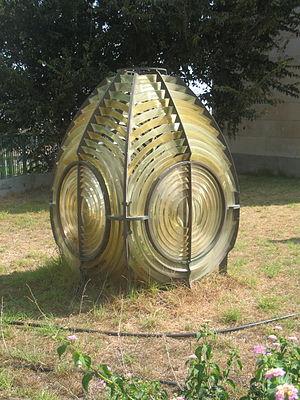
appareil catadioptrique d'origine du phare Stella Marris, exposé devant la façade du musée maritime national Israélien, Haïfa עברית: התקן אופטי מהמגדלור בסטלה מאריס מוצג בחזית המוזיאון הימי הלאומי בחיפה
Le phare Stella Maris ou phare du Mont Carmel est un phare actif situé à Haïfa dans le District de Haïfa de l'État d'Israël, sur la côte méditerranéenne. Il se trouve sur le Mont Carmel, près du Monastère Stella Maris, dans l'enceinte de la base de la Marine israélienne.